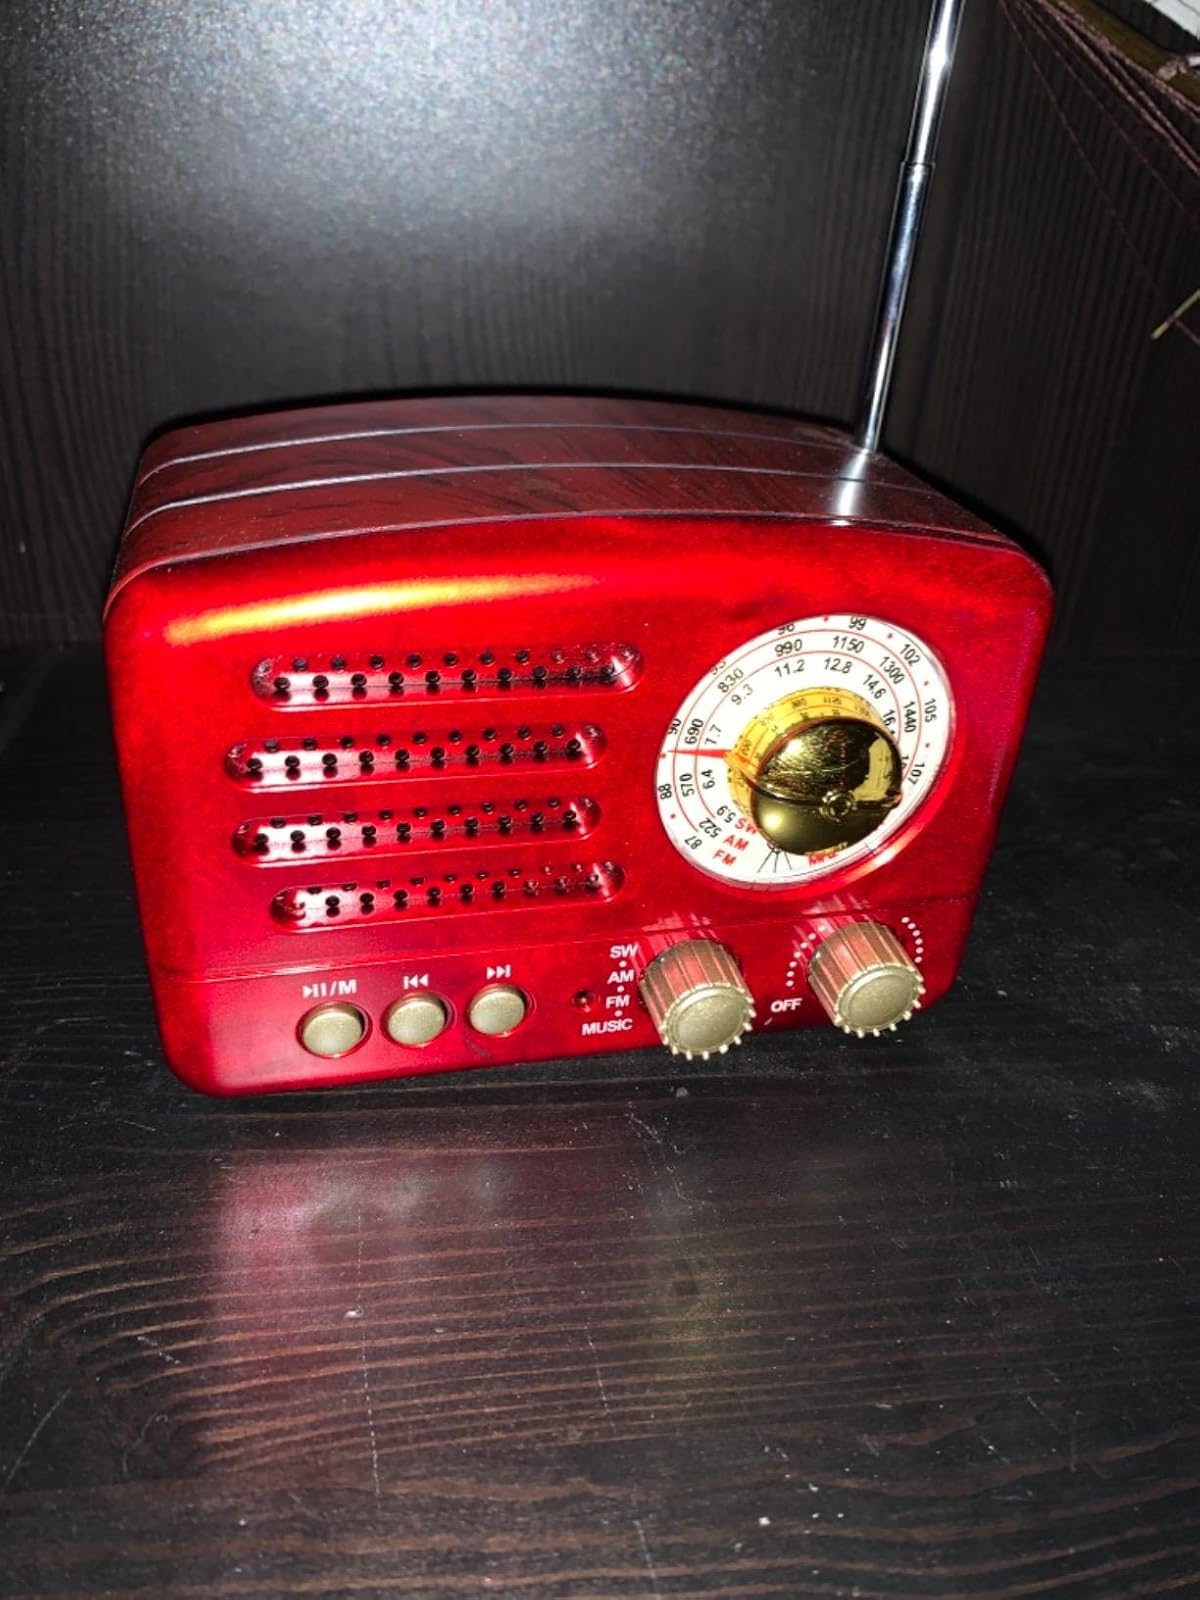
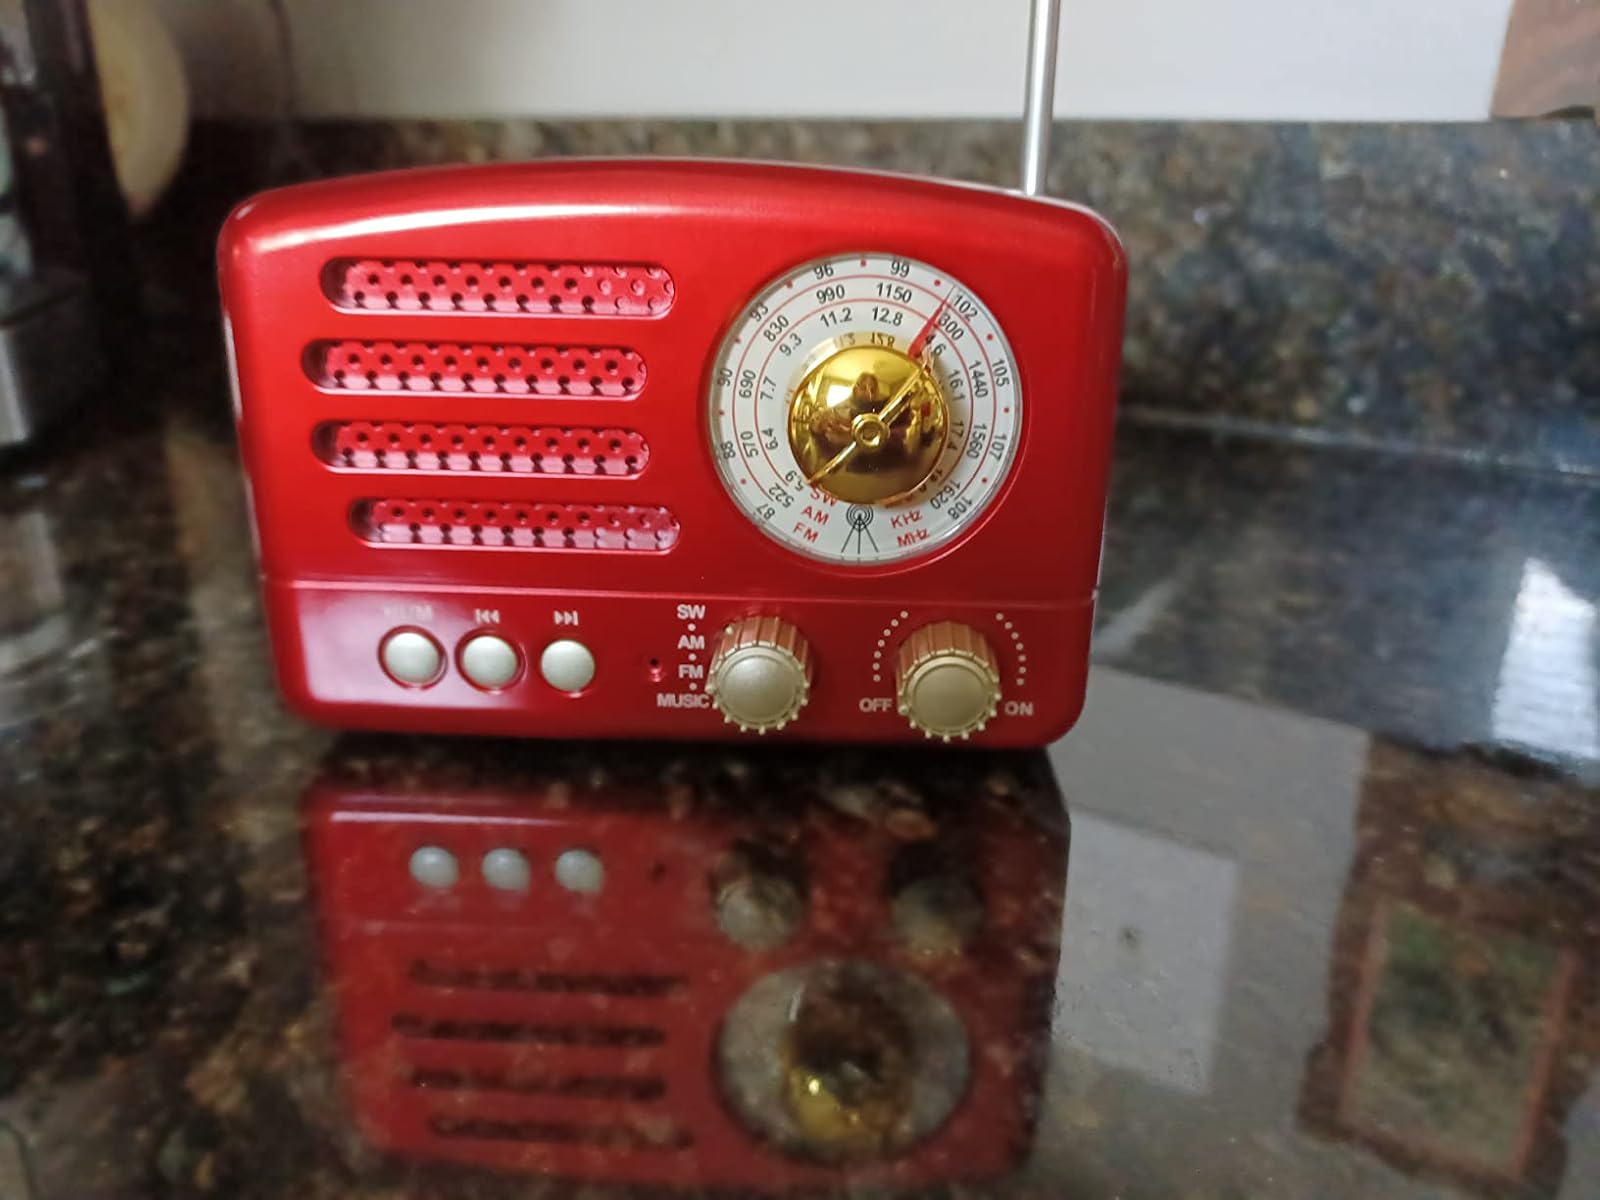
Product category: radio
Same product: yes